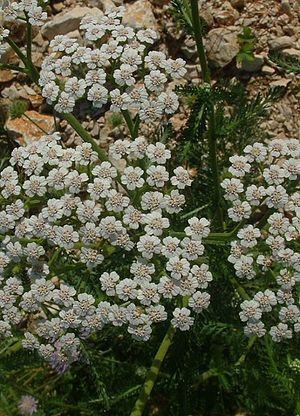
Le genre Achillea regroupe diverses plantes de la famille des Astéracées dont la plus connue est l'achillée millefeuille. Le nom du genre correspond au latin achillea, lui-même emprunté au grec akhileios, herbe d'Achille : lorsqu'au siège de Troie, Achille fut mortellement blessé au talon par la flèche de Pâris, la déesse Aphrodite, en larmes, lui conseilla d’utiliser cette plante pour calmer ses souffrances. Ainsi naquit l’Achillée, souveraine contre les blessures à l’arme blanche. Achille a également blessé Télèphe accidentellement, et le guérit à l'aide de l'achillée.